Donbas

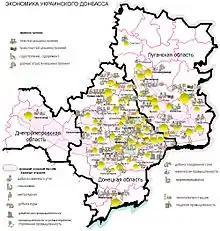
Economy of the Ukrainian Donbas

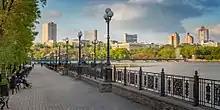
Donetsk, the economic center of Donbas

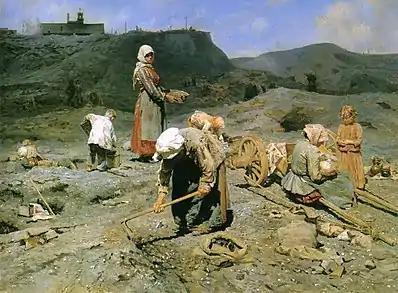
"Poor Collecting Coal" by Nikolay Kasatkin: Donbas, 1894

The Gross regional product of Donbas was ₴335 billion (€10 billion) in 2021.